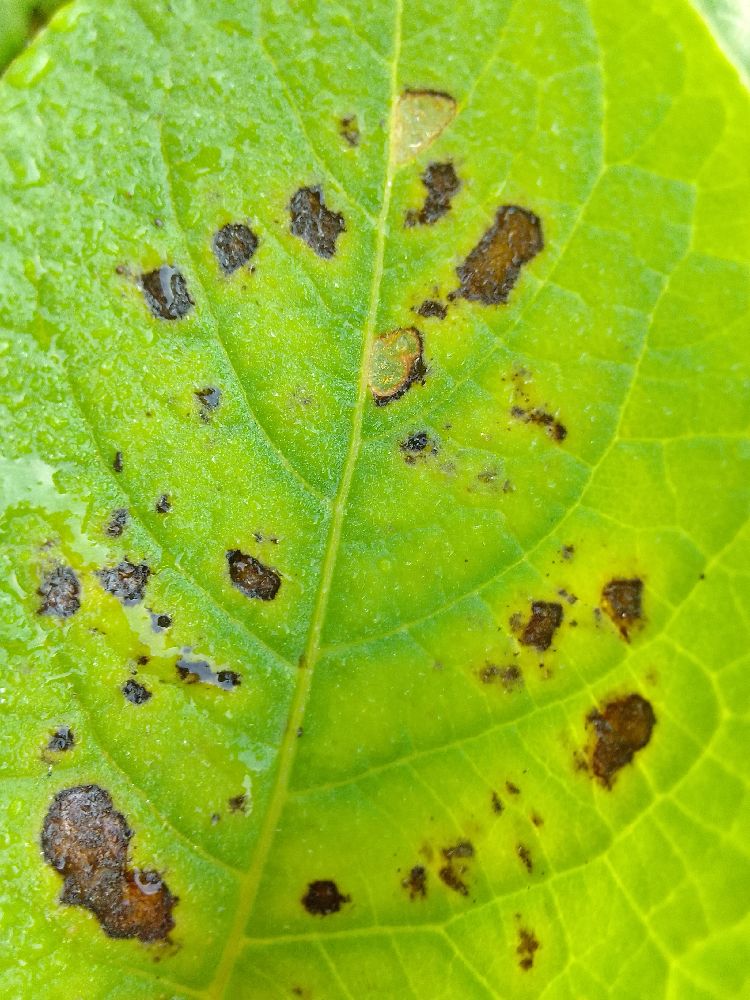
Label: Early blight